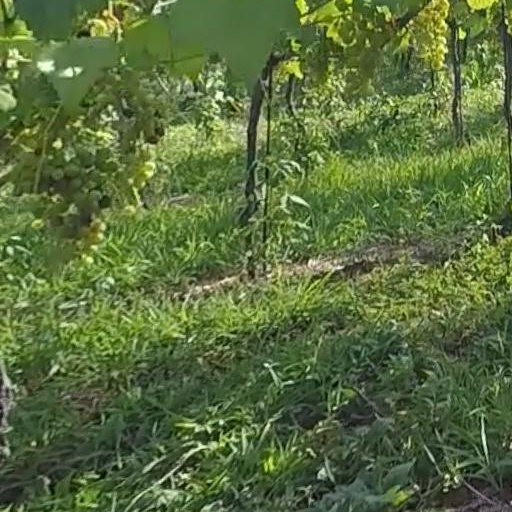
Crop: grape